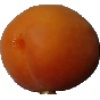
Label: Apricot 1